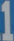
Number: 1